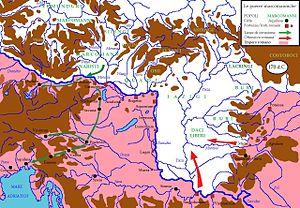
Marc Aurèle est un empereur, philosophe et écrivain romain né le 26 avril 121 à Rome et mort le 17 mars 180 à Sirmione selon Tertullien ou à Vindobona. Sur les instructions de l'empereur Hadrien, il est adopté en 138 par son futur beau-père et oncle Antonin le Pieux qui le nomme héritier du trône impérial.